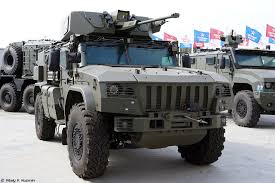
Label: Self Propelled Artillery